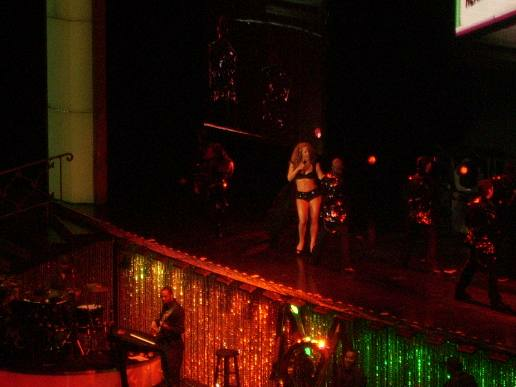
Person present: Yes